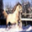
Label: horse